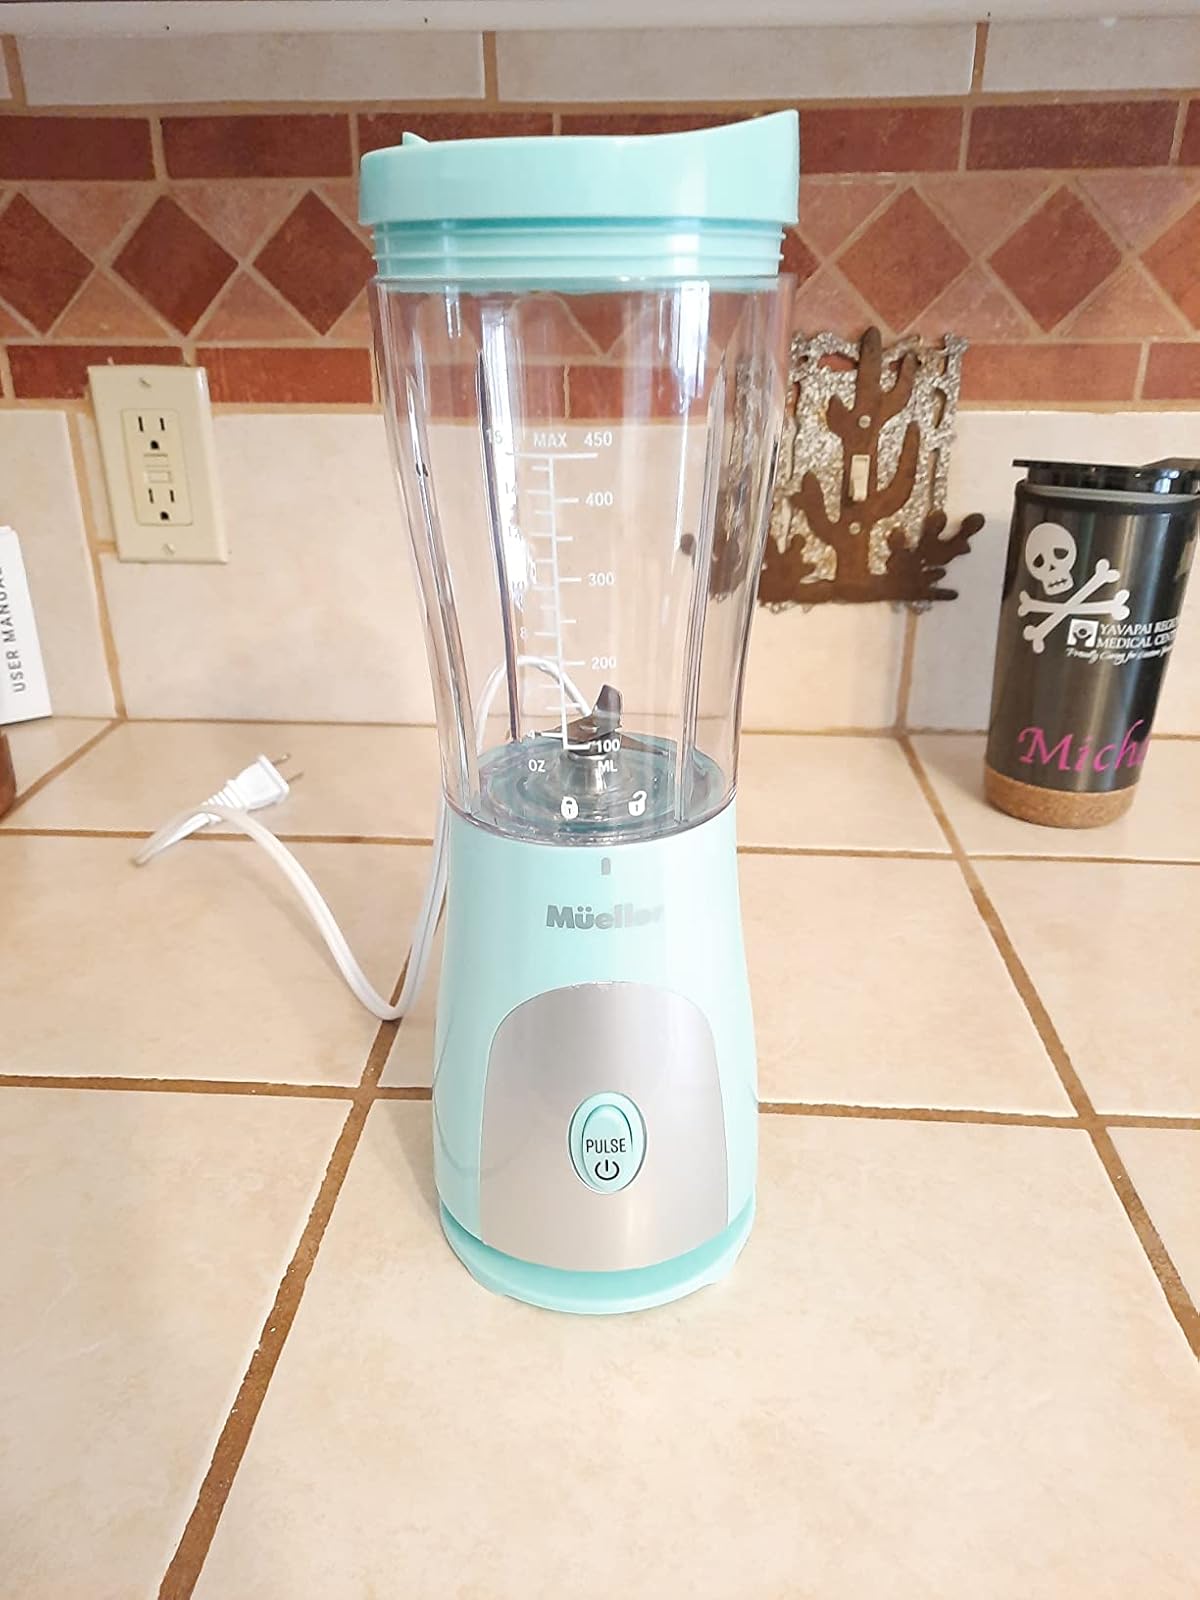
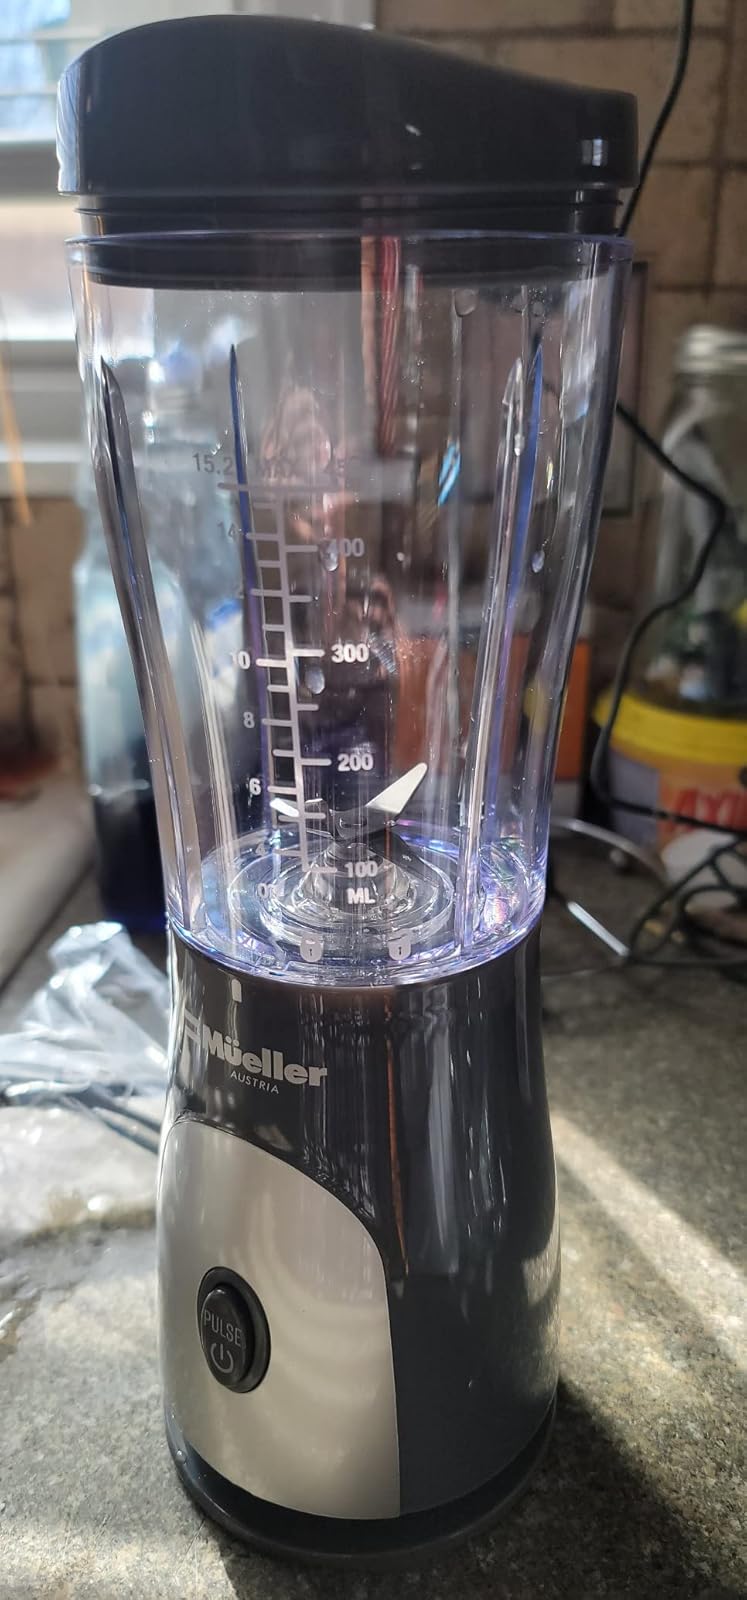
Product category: items_blender
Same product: no